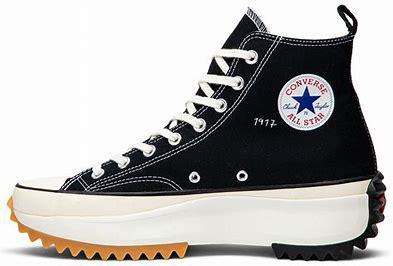
Brand: Converse
Model: Run Star Hike